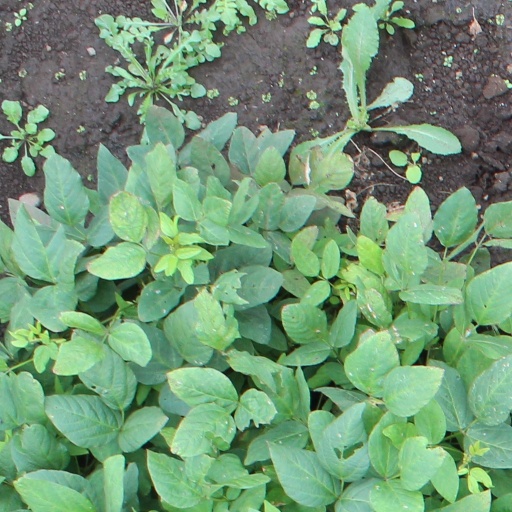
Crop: soybean